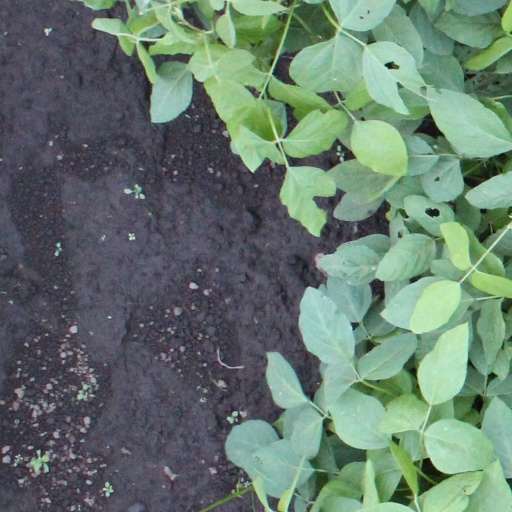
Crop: soybean